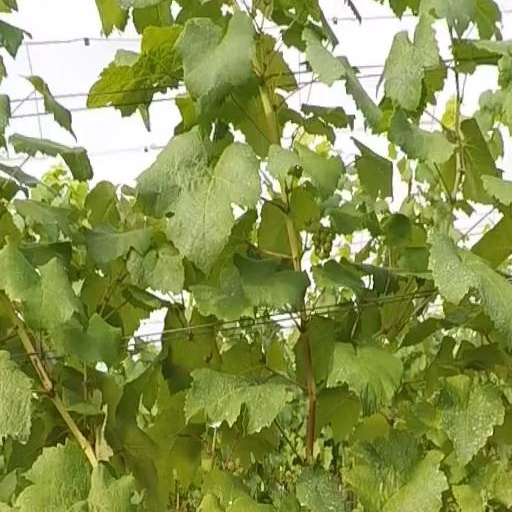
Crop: grape